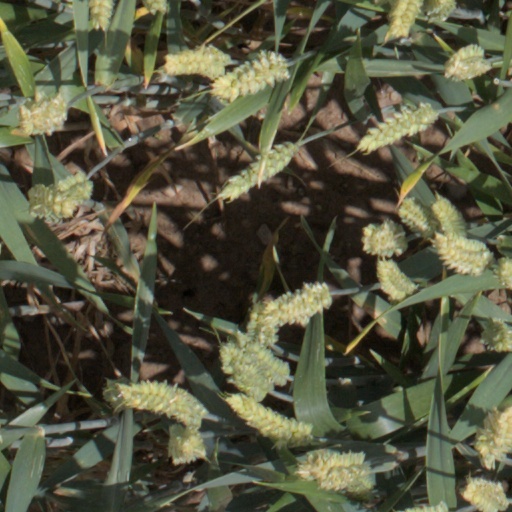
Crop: wheat